Unumajuku Station

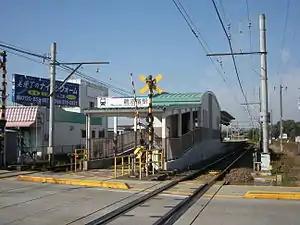
Unumajuku Station, December 2007

is a railway station located in the city of Kakamigahara, Gifu Prefecture, Japan, operated by the private railway operator Meitetsu.